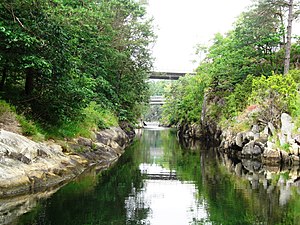
Reddalskanalen
E18 og gamle Vestlandske hovedvej (no) krydser Reddalskanalen
Reddalskanalen er en kanal i Grimstad som forbinder Landvikvannet og Reddalsvannet med havet. Kanalen består af to dele, den første mellem havet og Landvikvannet, og den anden mellem Landvikvannet og Reddalsvannet.